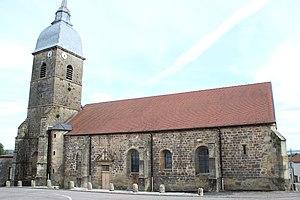
Église Saint-Blaise de Serqueux (Haute-Marne) en France. Object location47°
L'église Saint-Blaise est une église catholique située à Serqueux, en France.